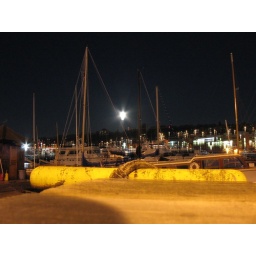
Full moon over the wooden ship docks, lake union